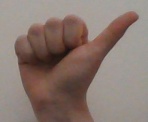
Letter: dhad